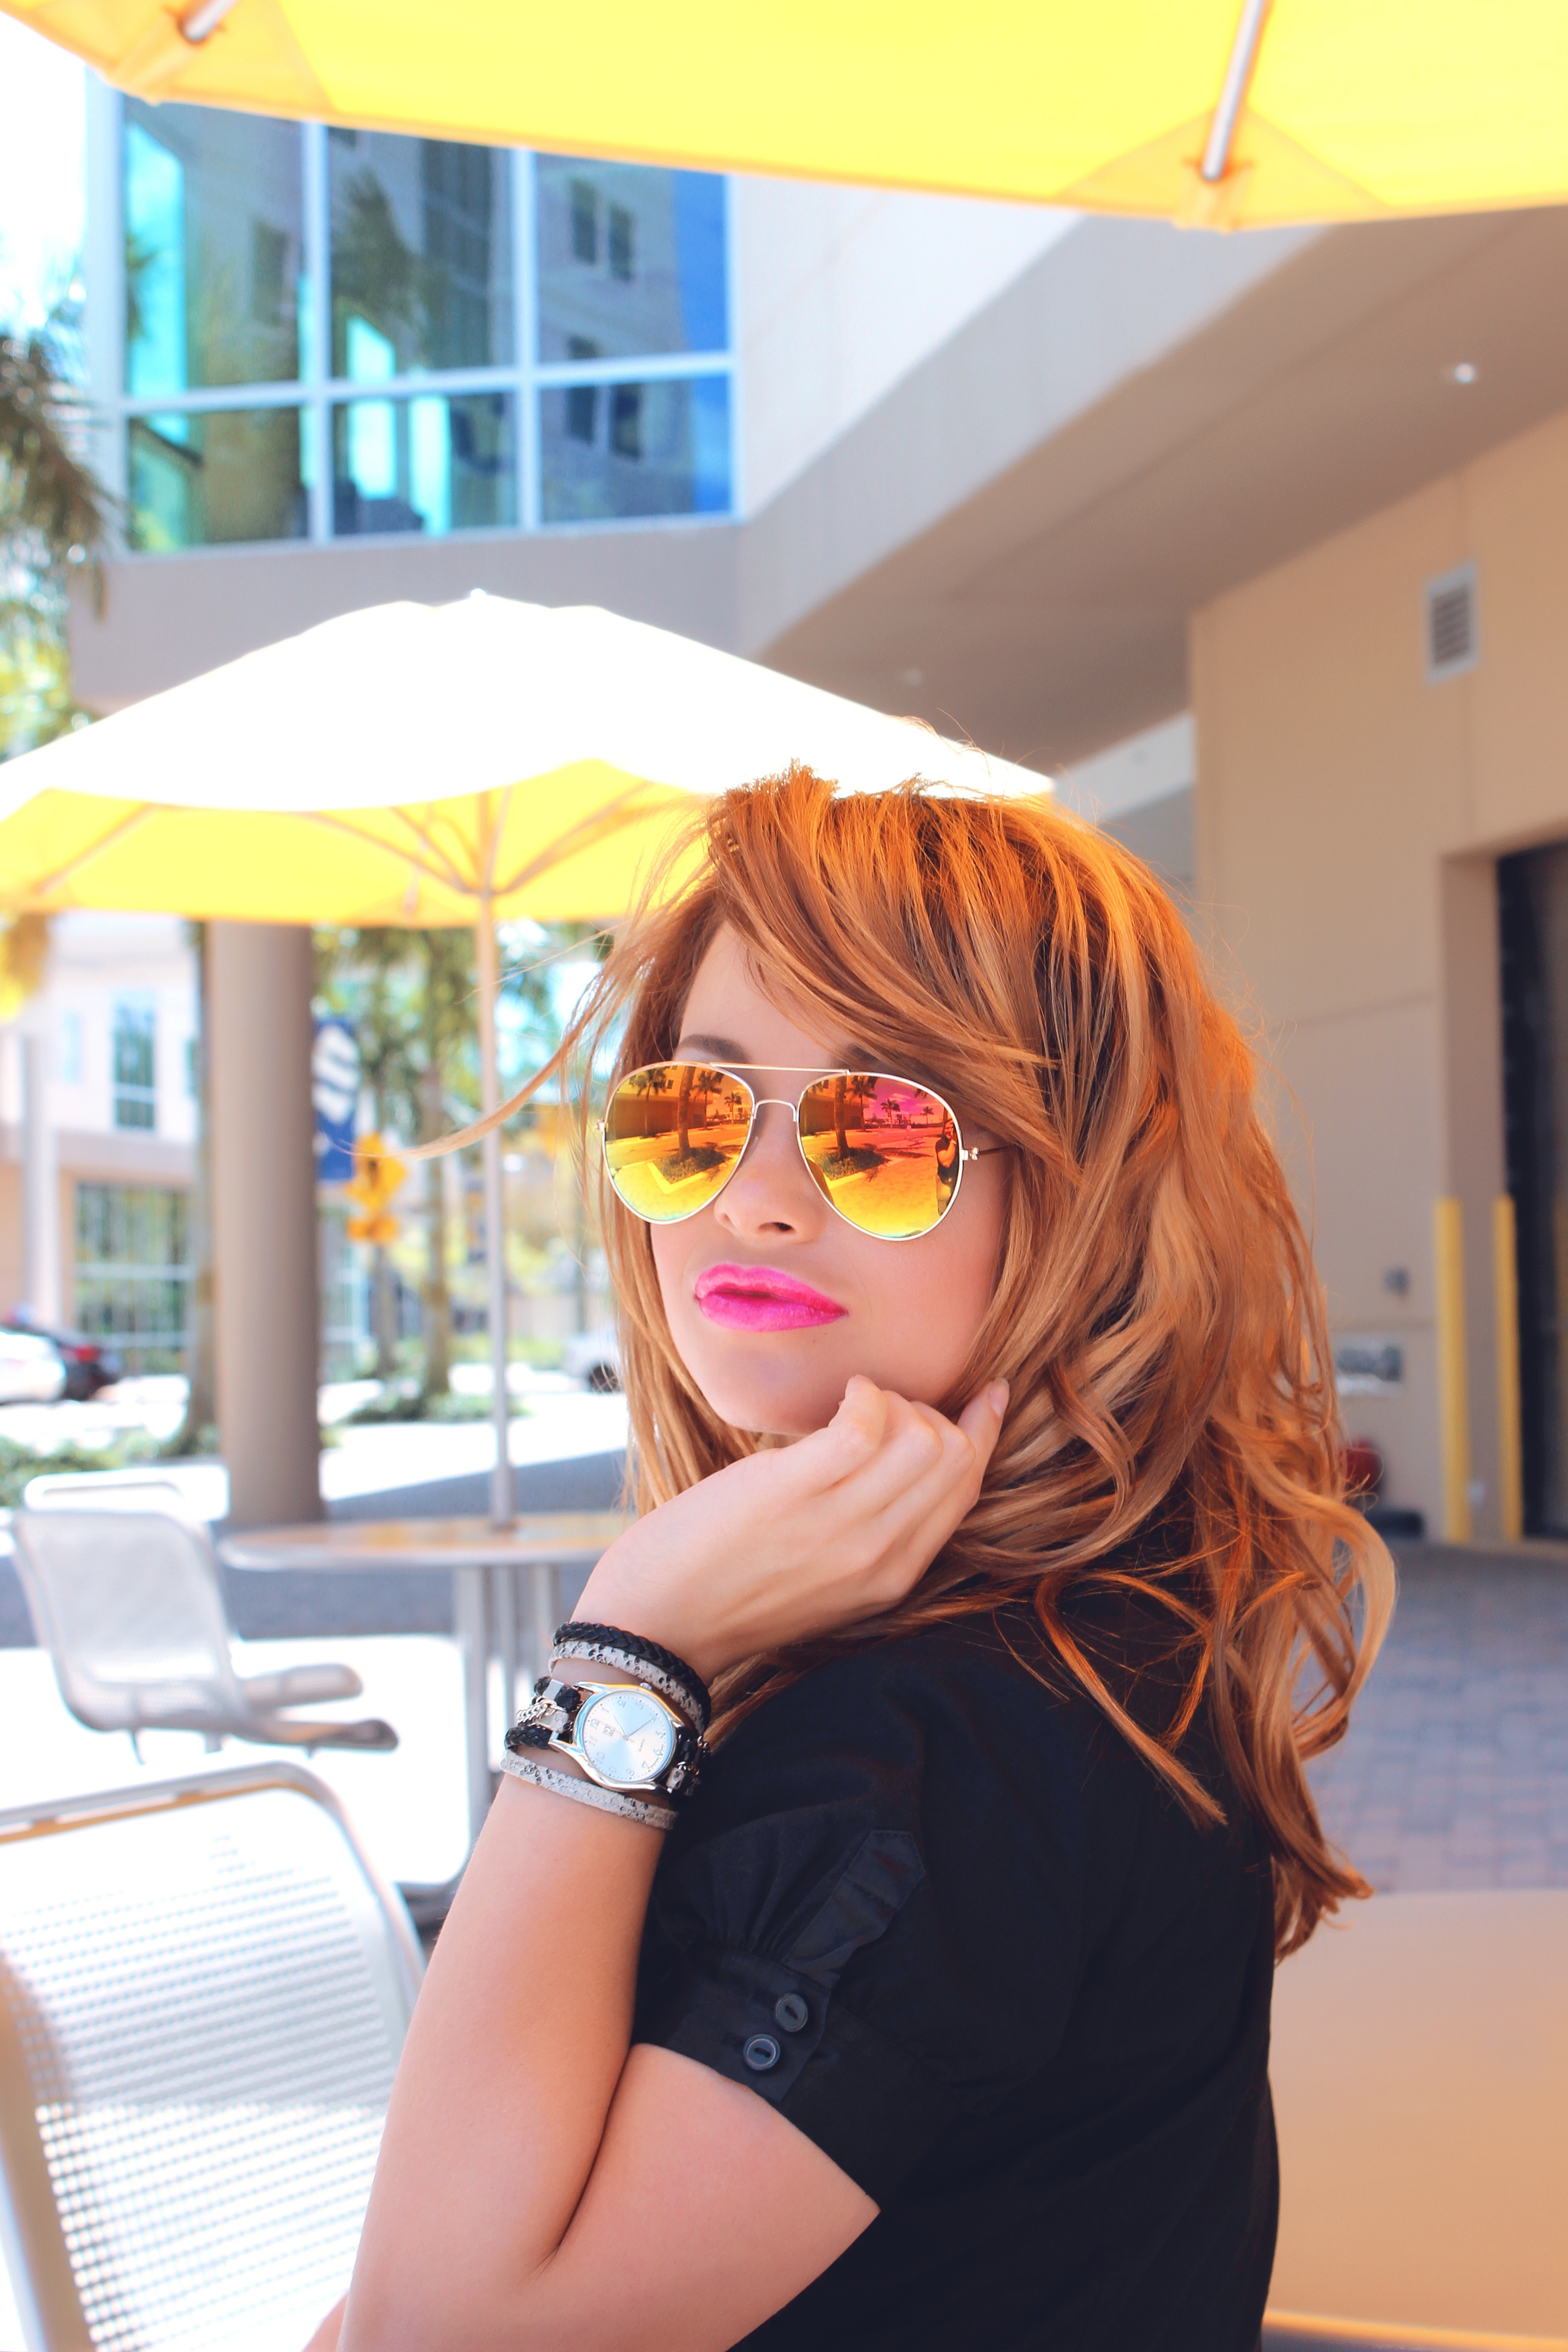
person, people, girl, woman, hair, female, portrait, model, young, fashion, clothing, yellow, lady, lifestyle, hairstyle, women, sunglasses, glasses, lips, beauty, sexy, style, blond, modeling, costume, beautiful women, attractive, young woman, adult, glamour, beautiful woman, sensuality, beauty girl, woman face, beautiful woman face, model woman, women fashion, beauty woman